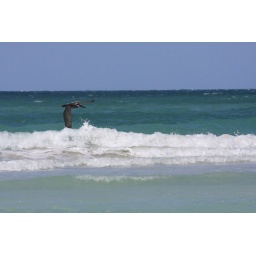
Low flying bird caught up in the waves.